Joseph-Ubalde Beaudry

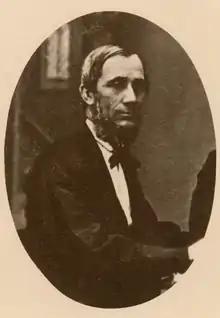

Beaudry was educated at the Collège de Montréal where he was highly proficient in languages and the exact sciences. He entered the legal field as a law clerk for Côme-Séraphin Cherrier and became a lawyer in 1838. He spent some time practicing law before he became involved with judicial administration.